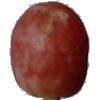
Label: Grape Pink 1